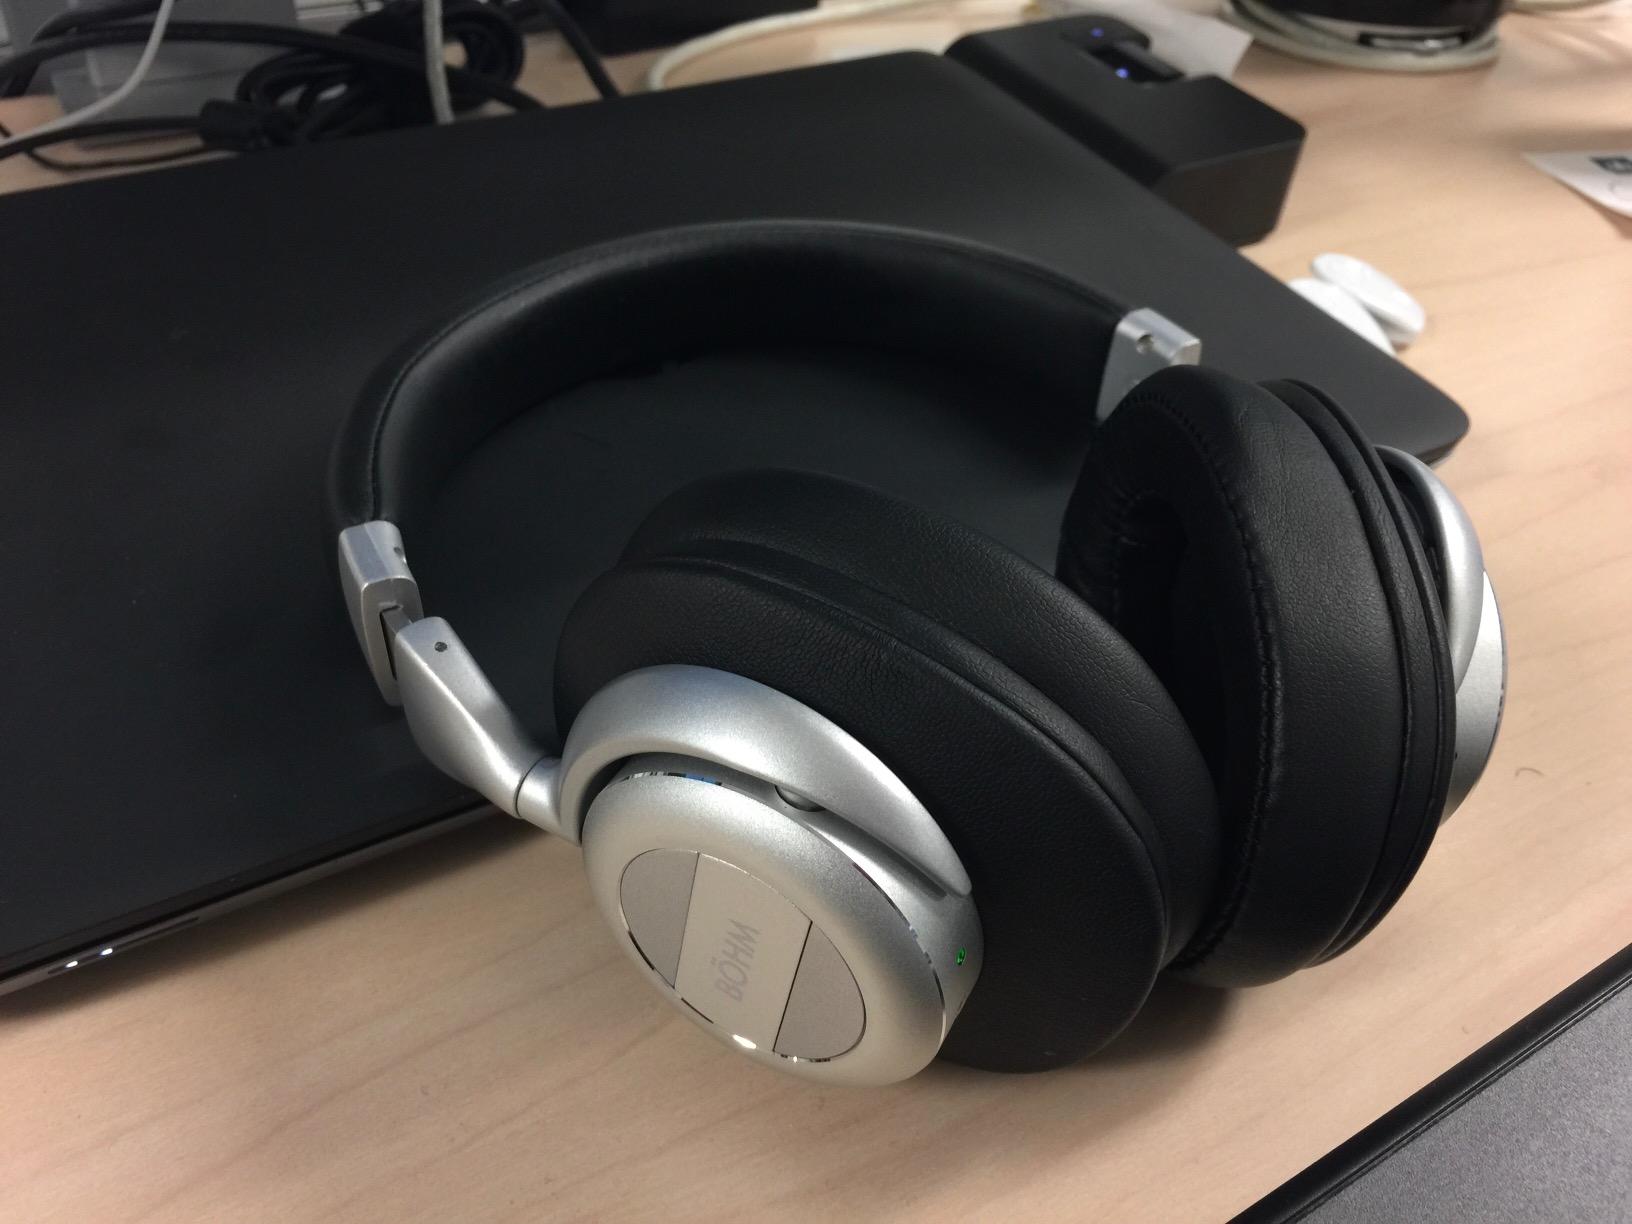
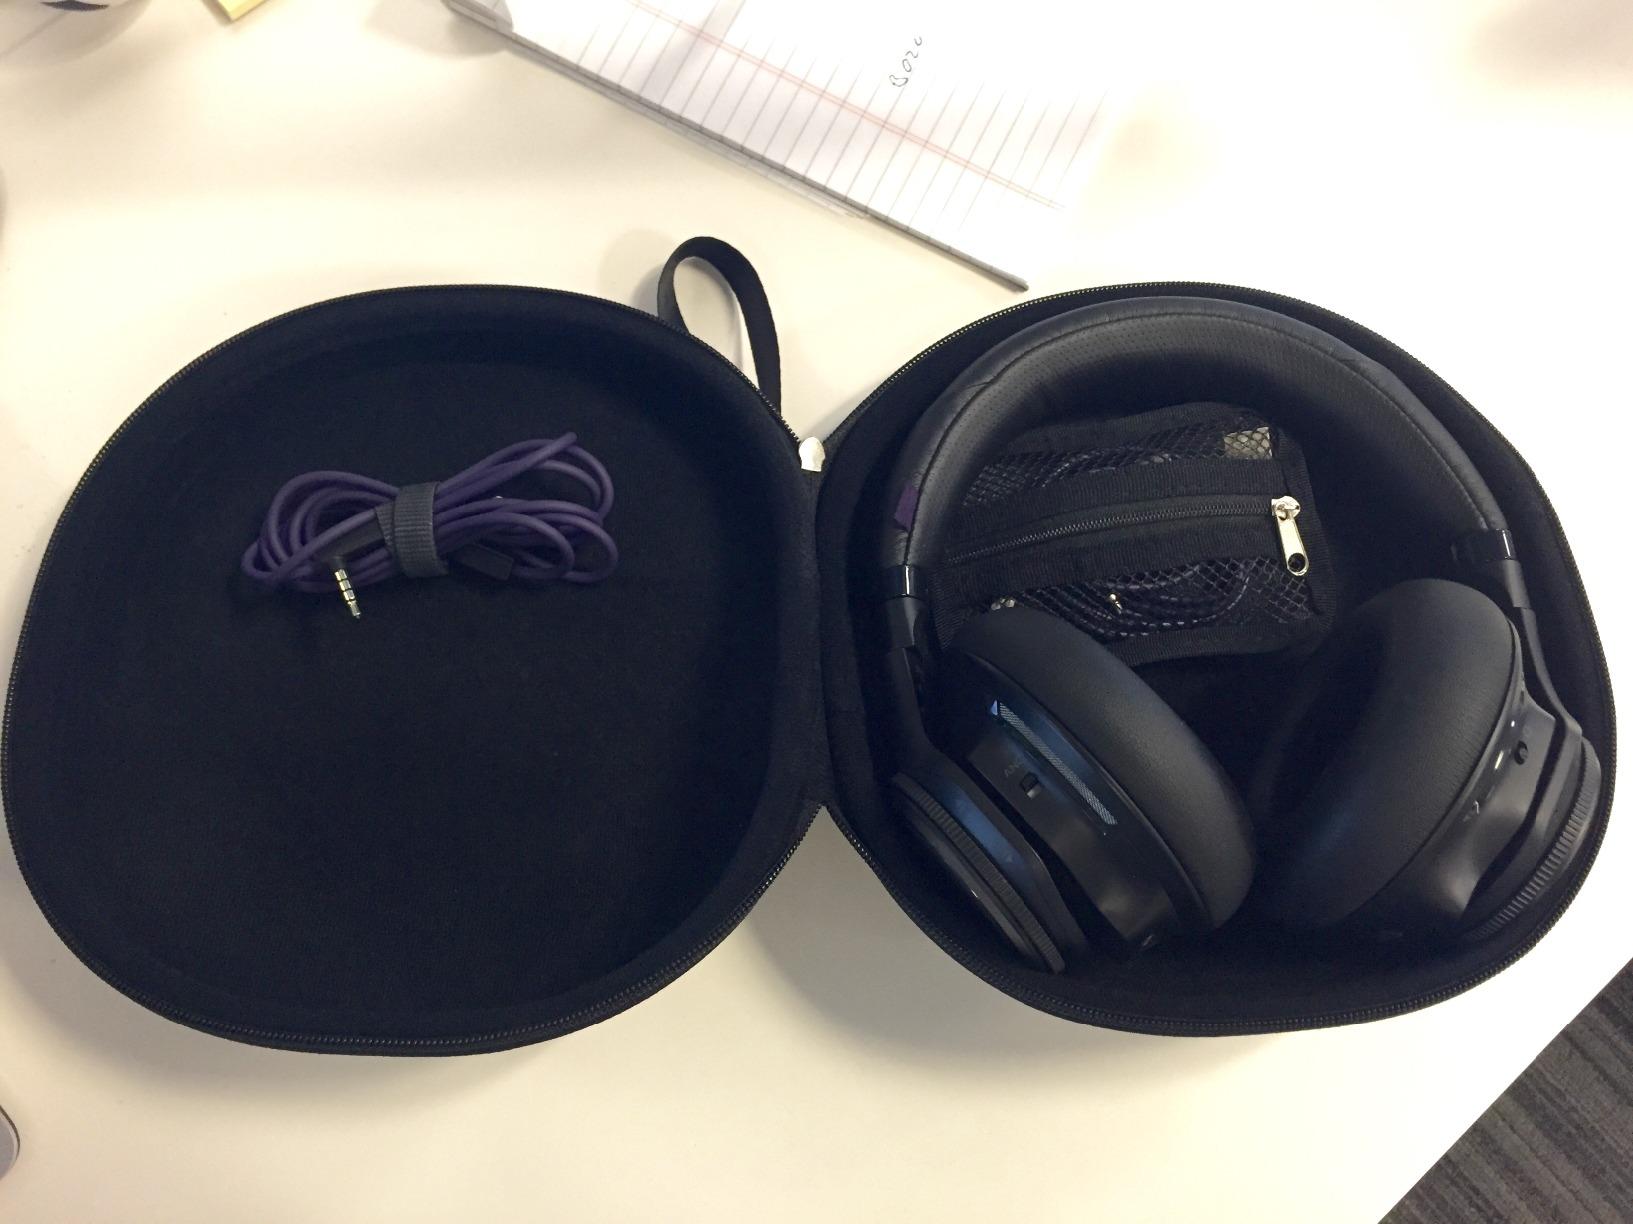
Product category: headphones
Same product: no